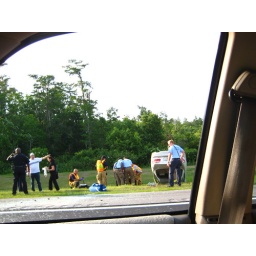
Flipped over car on the highway